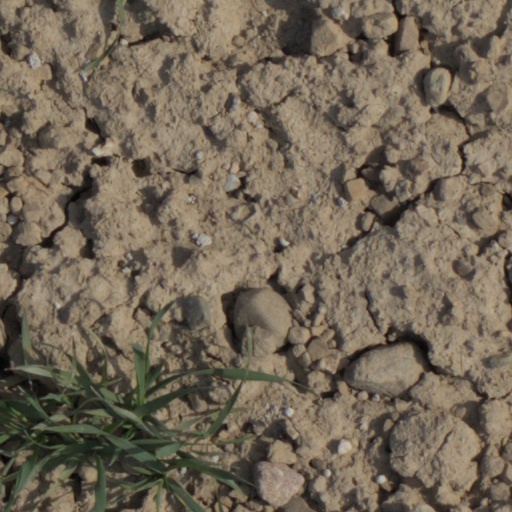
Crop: wheat